March 2009 tornado outbreak sequence

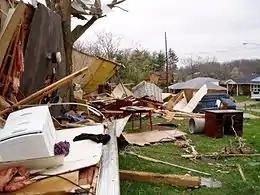
Damage from the EF3 Corydon tornado

The March 2009 tornado outbreak sequence was a series of tornado outbreaks which affected large portions of the Central, Southern, and Eastern United States from March 23 to March 29. A total of 56 tornadoes touched down during the event, two of which were rated as EF3.